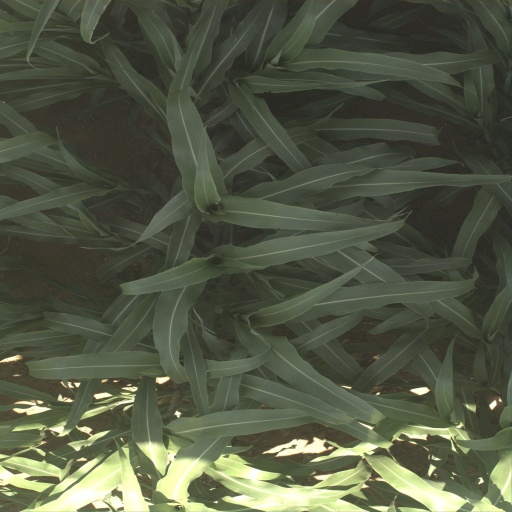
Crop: sorghum